Danubian Plain (Bulgaria)

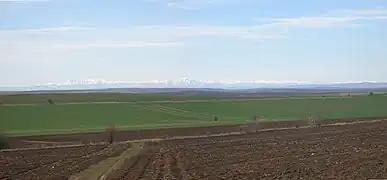
View across the Danubian Plain towards the central Balkan Mountains 90 km away

The Danubian Plain constitutes the northern part of Bulgaria, situated north of the Balkan Mountains and south of the Danube. Its western border is the Timok River, and to the east it borders the Black Sea. The plain has an area of . It is about long and wide.